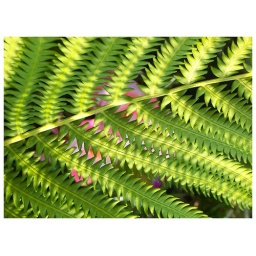
Abstract of green fern in the garden.